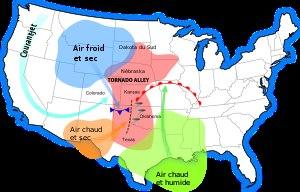
L'Histoire du Kansas est marquée par une colonisation européenne tardive mais violente, émaillée de combats contre les tribus amérindiennes, les américains étant dans un premier temps restés sur la rive orientale du Mississippi-Missouri.
La Tornado Alley est un terme commun pour désigner une région centrale des États-Unis couvrant plusieurs États ou parties d'États et où se produisent fréquemment des tornades. Elle comprend les basses terres des fleuves Mississippi, Ohio et les vallées du bas Missouri aussi bien que le sud-est des États-Unis. Même si aucune région n'est totalement épargnée aux États-Unis par le phénomène des tornades, elles sont beaucoup plus fréquentes et intenses dans cette région des Grandes Plaines entre les Rocheuses et les Appalaches où les conditions sont parfois si favorables qu'on assiste à des éruptions de tornades.